Nellis Historic District

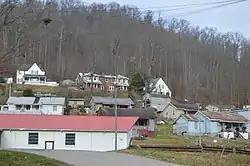
Houses east of the company store

Nellis Historic District is a national historic district located at Nellis, Boone County, West Virginia. It encompasses 82 contributing buildings, three contributing structures, and one contributing object. The district includes the commercial, ecclesiastical, and residential buildings built by the Nellis Coal Company as a planned community between 1920 and 1955. The community was a model for coal communities in Boone County and the southern coal fields. Included in the district is the Nellis Church / Nellis Archives (1926), stone wall constructed by the Works Progress Administration (c. 1935), coal company storage building (c. 1945), Nellis Company Store and Offices (1922), community bulletin board (c. 1921), Superintendent's House (c. 1925), and clubhouse (c. 1925).